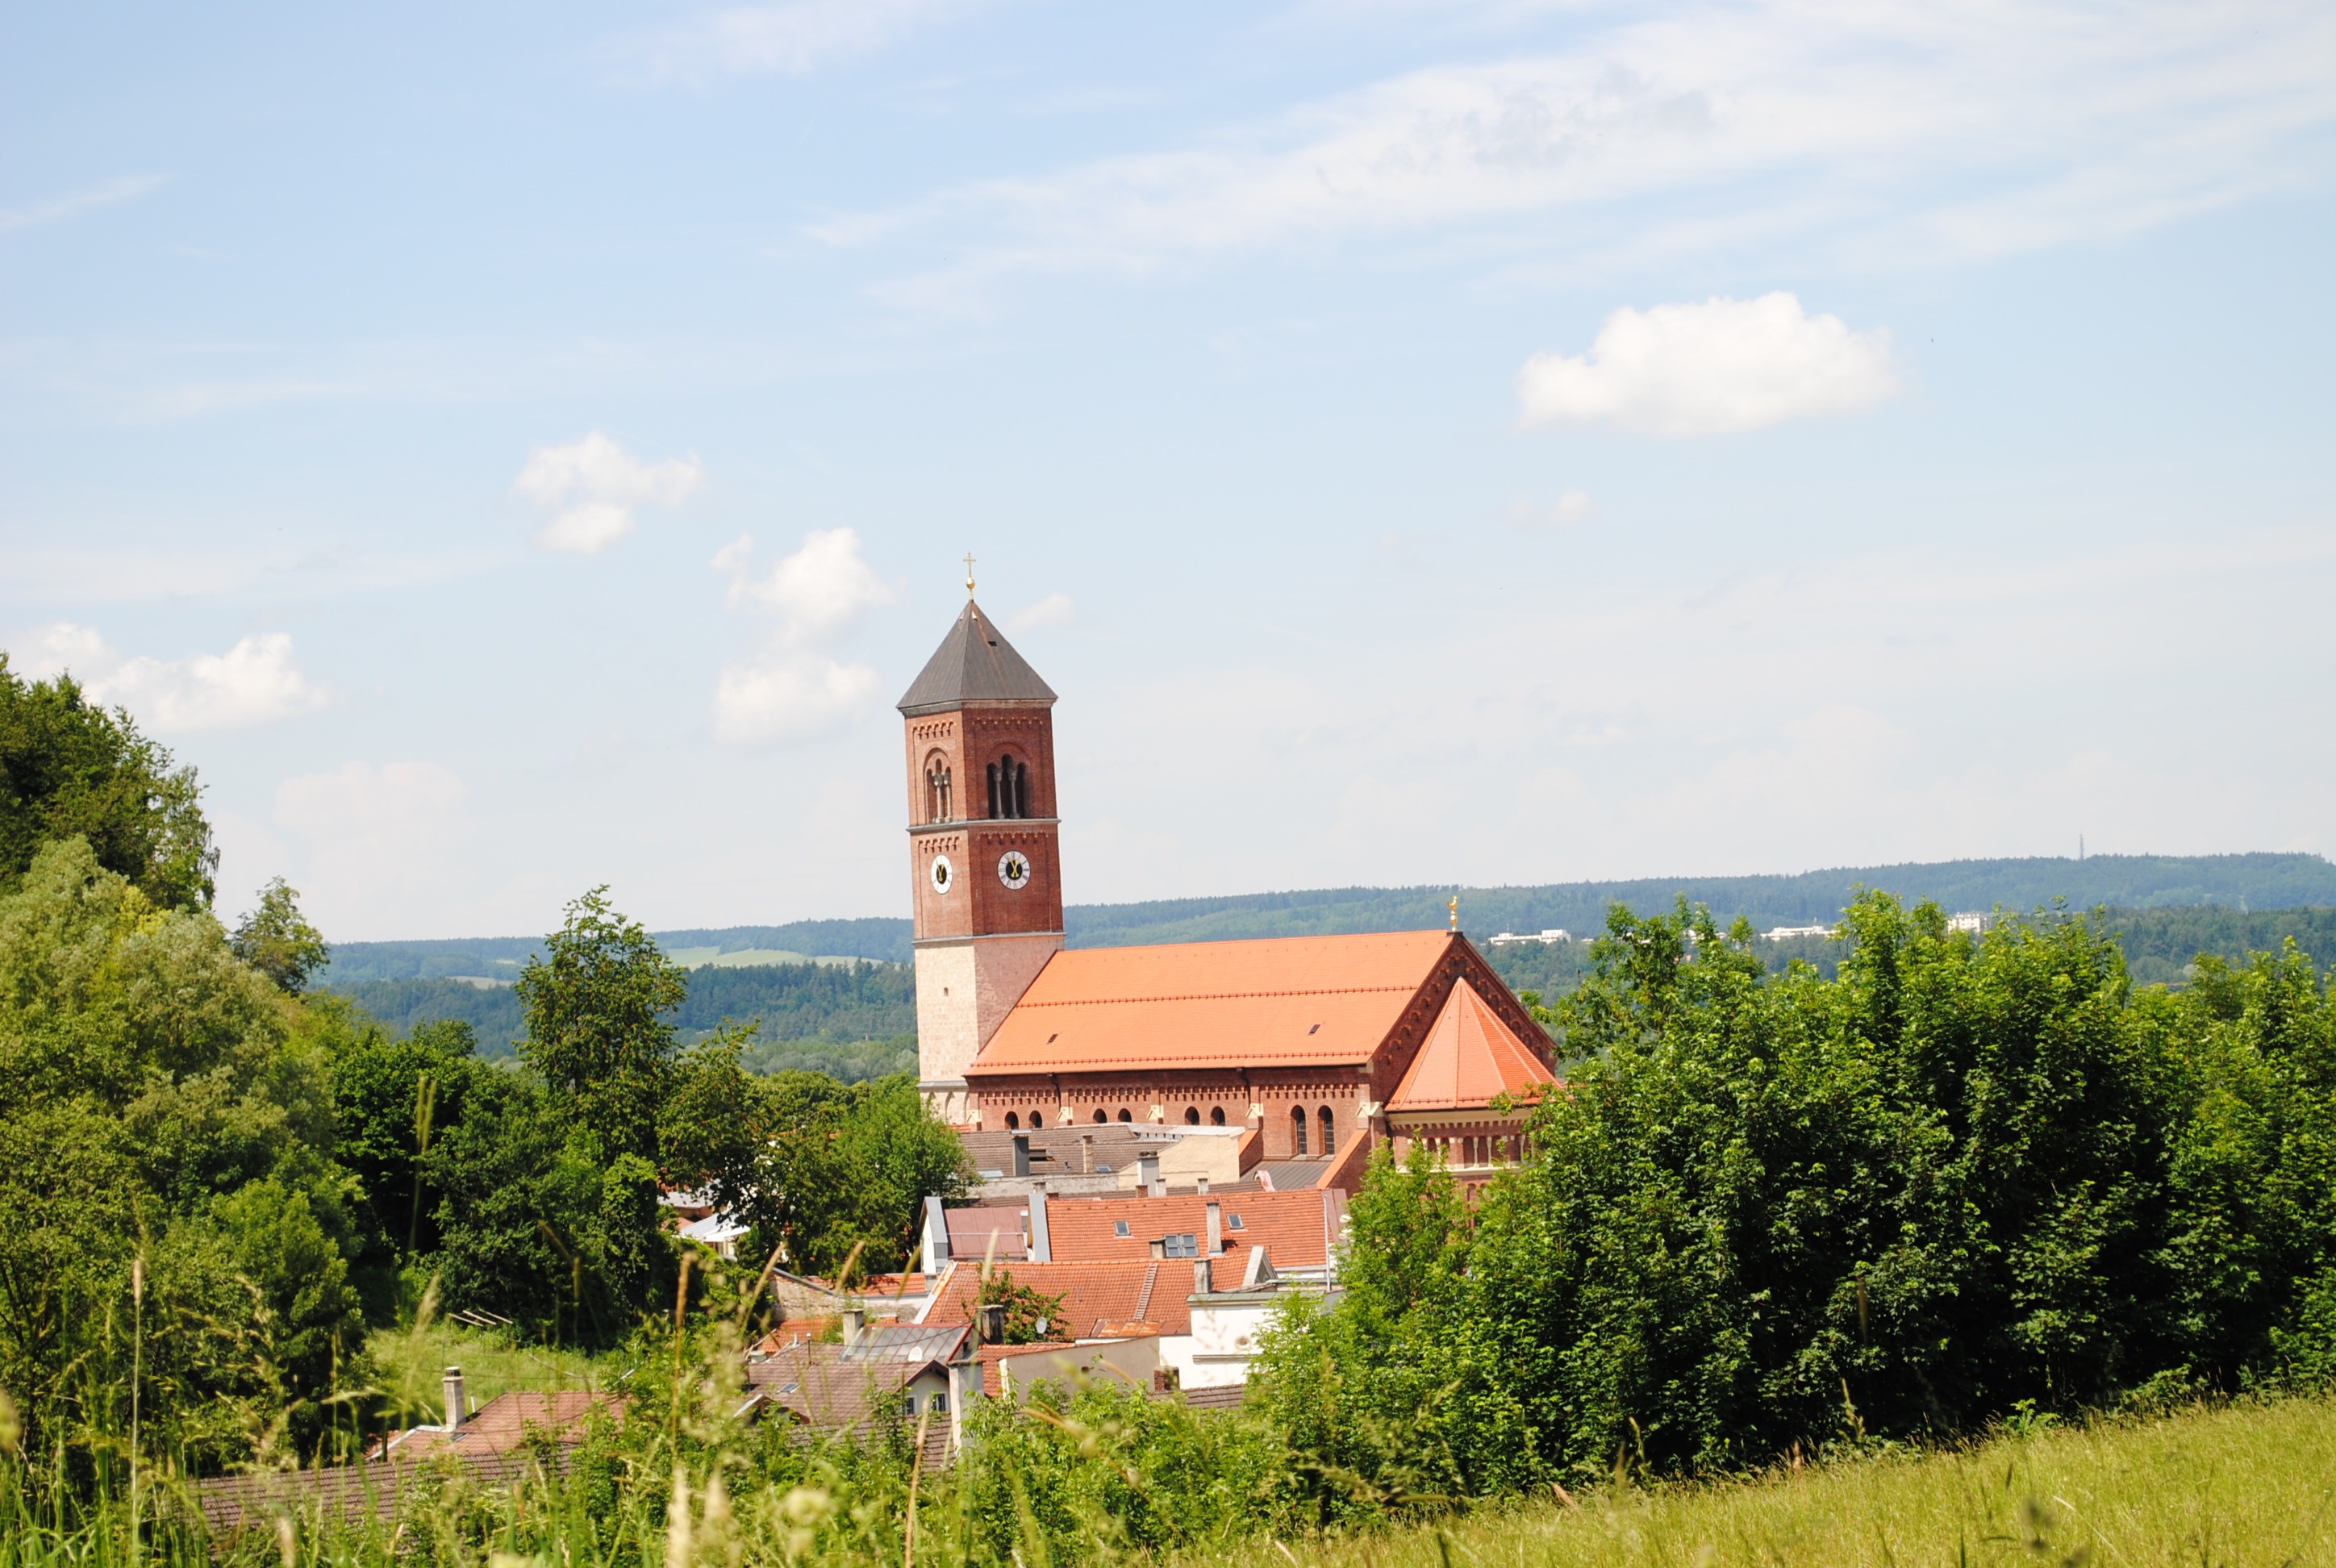
farm, building, chateau, village, tower, church, chapel, place of worship, monastery, estate, small town, rural area, catholic church, upper bavaria, house of worship, parish church, kraiburg am inn